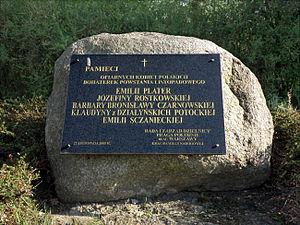
Joséphine Rostkowska est née à Varsovie le 19 mars 1784, décédée à Aniche dans le département du Nord le 18 juillet 1896 à l'âge de 112 ans d'après l'acte de décès conservé dans les archives municipales. Aide-chirurgien dans l’armée polonaise en 1831 et dans la division des Cosaques du Sultan en 1855, elle avait le grade de lieutenant.